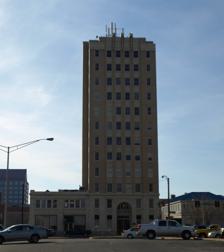
Building: Times Building (Huntsville, Alabama)
Country: United States of America
Year built: 1928
Building in Alabama, U.S. Times Building Alternative names Huntsville Daily Times Building Huntsville Times Building General information Type Commercial office building; educational institution Architectural style Art Deco Address 228 East Holmes Avenue Town or city Huntsville, Alabama Country United States Coordinates 34°43′59″N 86°35′07″W / 34.7330°N 86.5852°W / 34.7330; -86.5852 Opened December 1928 Height 125 feet Technical details Floor count 12 Floor area 34,000 sq ft (3,200 m 2 ) Lifts/elevators 2 Design and construction Architecture firm R.H. Hunt Co. Other information Parking Street Times Building U.S. National Register of Historic Places Built 1926–28 Architect R.H. Hunt Company MPS Downtown Huntsville MRA NRHP reference No. 80000726 Added to NRHP September 22, 1980 The Times Building is one of the oldest and tallest buildings in Huntsville, Alabama , United States. Standing at 125 feet (38 m), the twelve story skyscraper opened in December 1928 as the headquarters for The Huntsville Times . The building, which is primarily used for office space, is located at the intersection of Holmes Avenue and Greene Street on the north side of Downtown Huntsville. In 1980, the building was listed on the National Register of Historic Places . Tenants J.F. Drake State Community and Technical College moved into the basement level of the building in January 2010 with seven classrooms (including two large computer labs) covering 10,000 square feet (930 m 2 ). History Originally the building was only to have eleven floors, but a twelfth floor was added during construction when the builder of the Russel Erskine Hotel announced that it would have twelve floors. As a result of the extra floor being added during construction, the elevators do not reach the top floor. The Huntsville Times occupied the building from the building's opening in 1928 until 1956 when it relocated to a new facility on Memorial Parkway . From the 1970s until forced to relocate in the late 1980s, the building was home to two public radio stations, WLRH (in the basement) and the commercial radio station WAHR (which billed itself as broadcasting from "The Top of the Times"). References